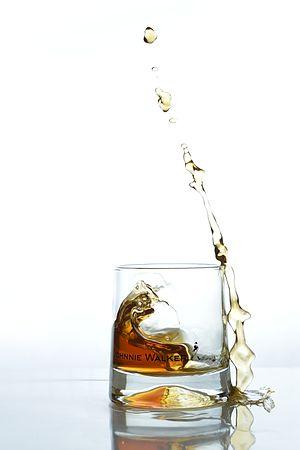
Chronophotographie à grande vitesse, sans montage. Le verre de scotch Johnnie Walker a été collé sur un plan incliné, qui a été retiré brusquement pour provoquer la projection de liquide.